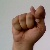
The image shows a hand gesture representing the letter 'T' in Indian Sign Language.